William Farrer

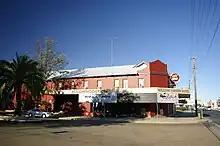
William Farrer Hotel in Wagga Wagga

Farrer died at his home "Lambrigg" near Tharwa, Australian Capital Territory on 16 April 1906 after suffering a major heart attack, and was buried on his property at dusk the next day.